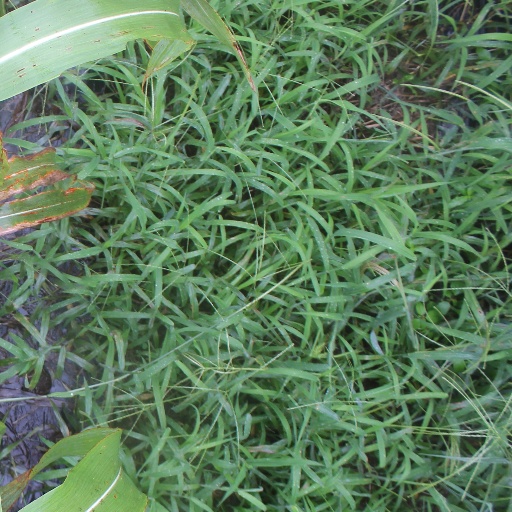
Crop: sorghum